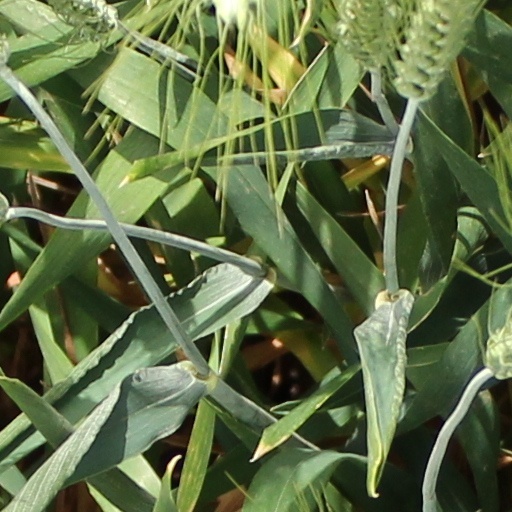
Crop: wheat